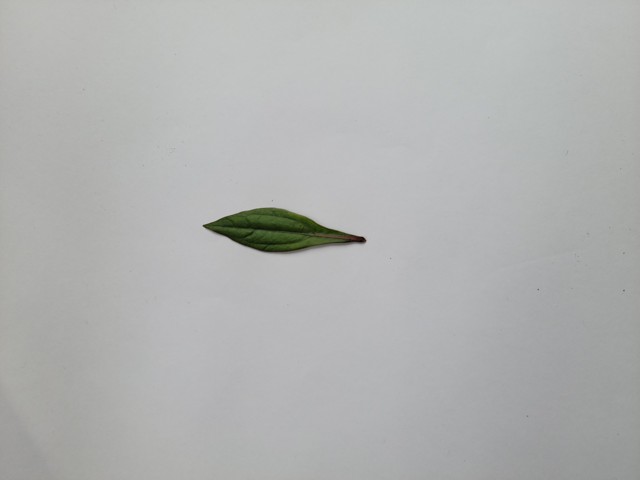
Plant: ayapan